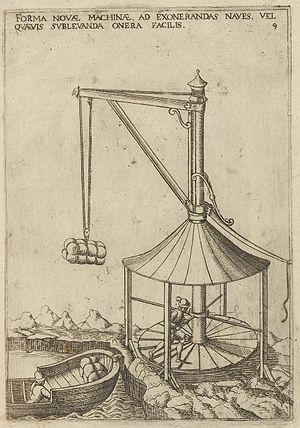
Jean Errard était un mathématicien et ingénieur militaire lorrain, initialement au service de la cour Ducale de Lorraine, qui, converti au protestantisme, s’est engagé au service du roi de France Henri IV. Introducteur en France de la fortification italienne, il est ainsi un précurseur de Vauban.